Cleveland High School (Tennessee)

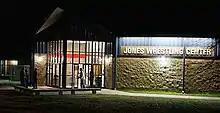
Jones Wrestling Center

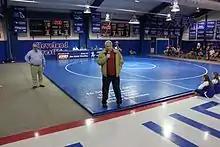
Inside the Jones Wrestling Center. Allan Jones, the center's namesake is at far left.

Cleveland's teams are known as the Blue Raiders. The school's main rival is Bradley Central High School, as well as Walker Valley High School. Cleveland competes in the Tennessee Secondary School Athletic Association (TSSAA) and its varsity sports are: